Tierpark Berlin

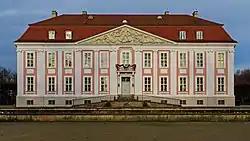
Friedrichsfelde Palace, at the heart of the zoo

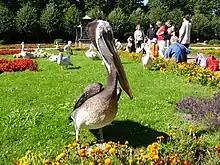
Pelicans in the zoo

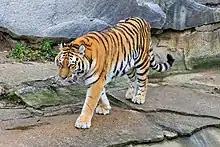
Siberian tiger in the zoo

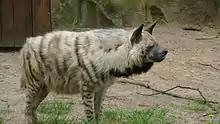
Striped hyena in the zoo

The Tierpark Berlin is one of two zoos located in Berlin, Germany. It was founded in 1955 and is located in Friedrichsfelde on the former grounds of Friedrichsfelde Palace, which is situated within the zoo. , the zoo houses 7,250 animals from 846 species, in an area of . Tierpark Berlin also features two public exhibits free of charge, one being the Bärenschaufenster (Bear Show Window) for American black bears. The park is also home to the Treskow family's historic family burial ground.